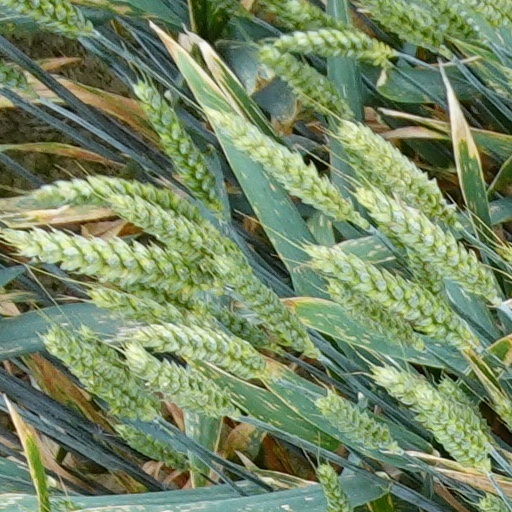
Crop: wheat